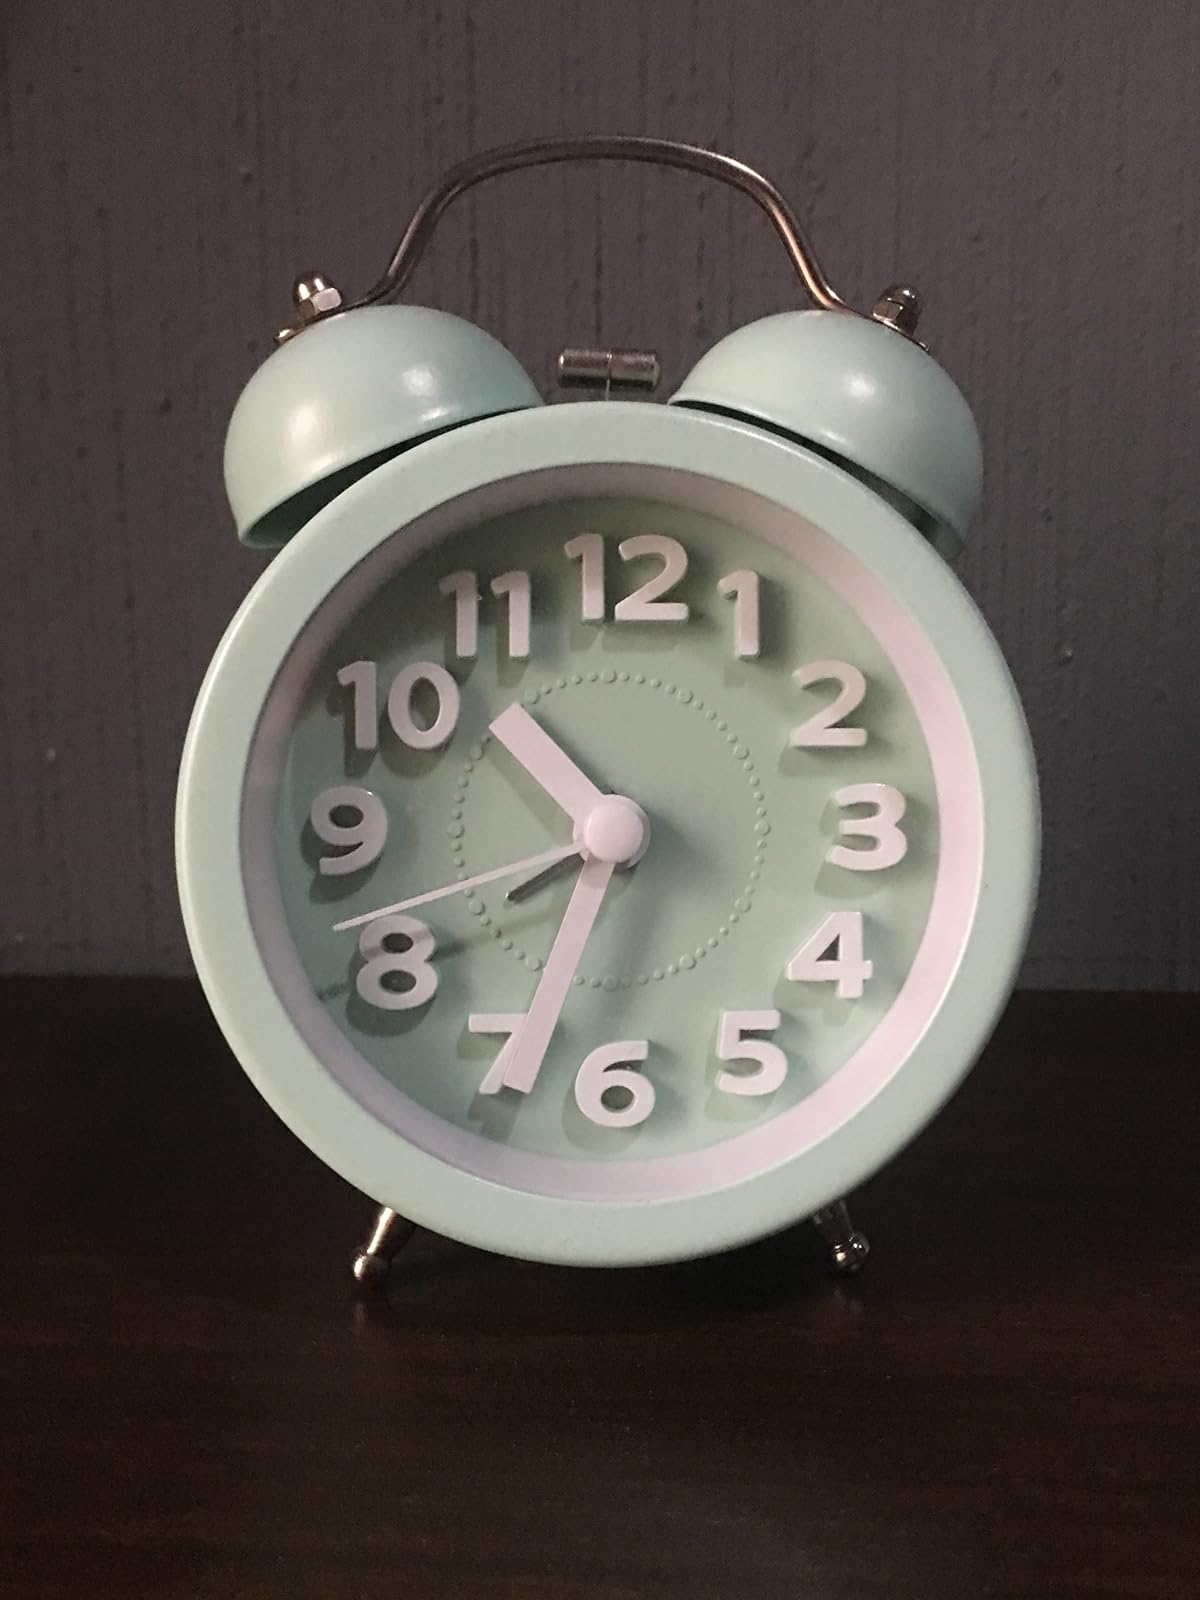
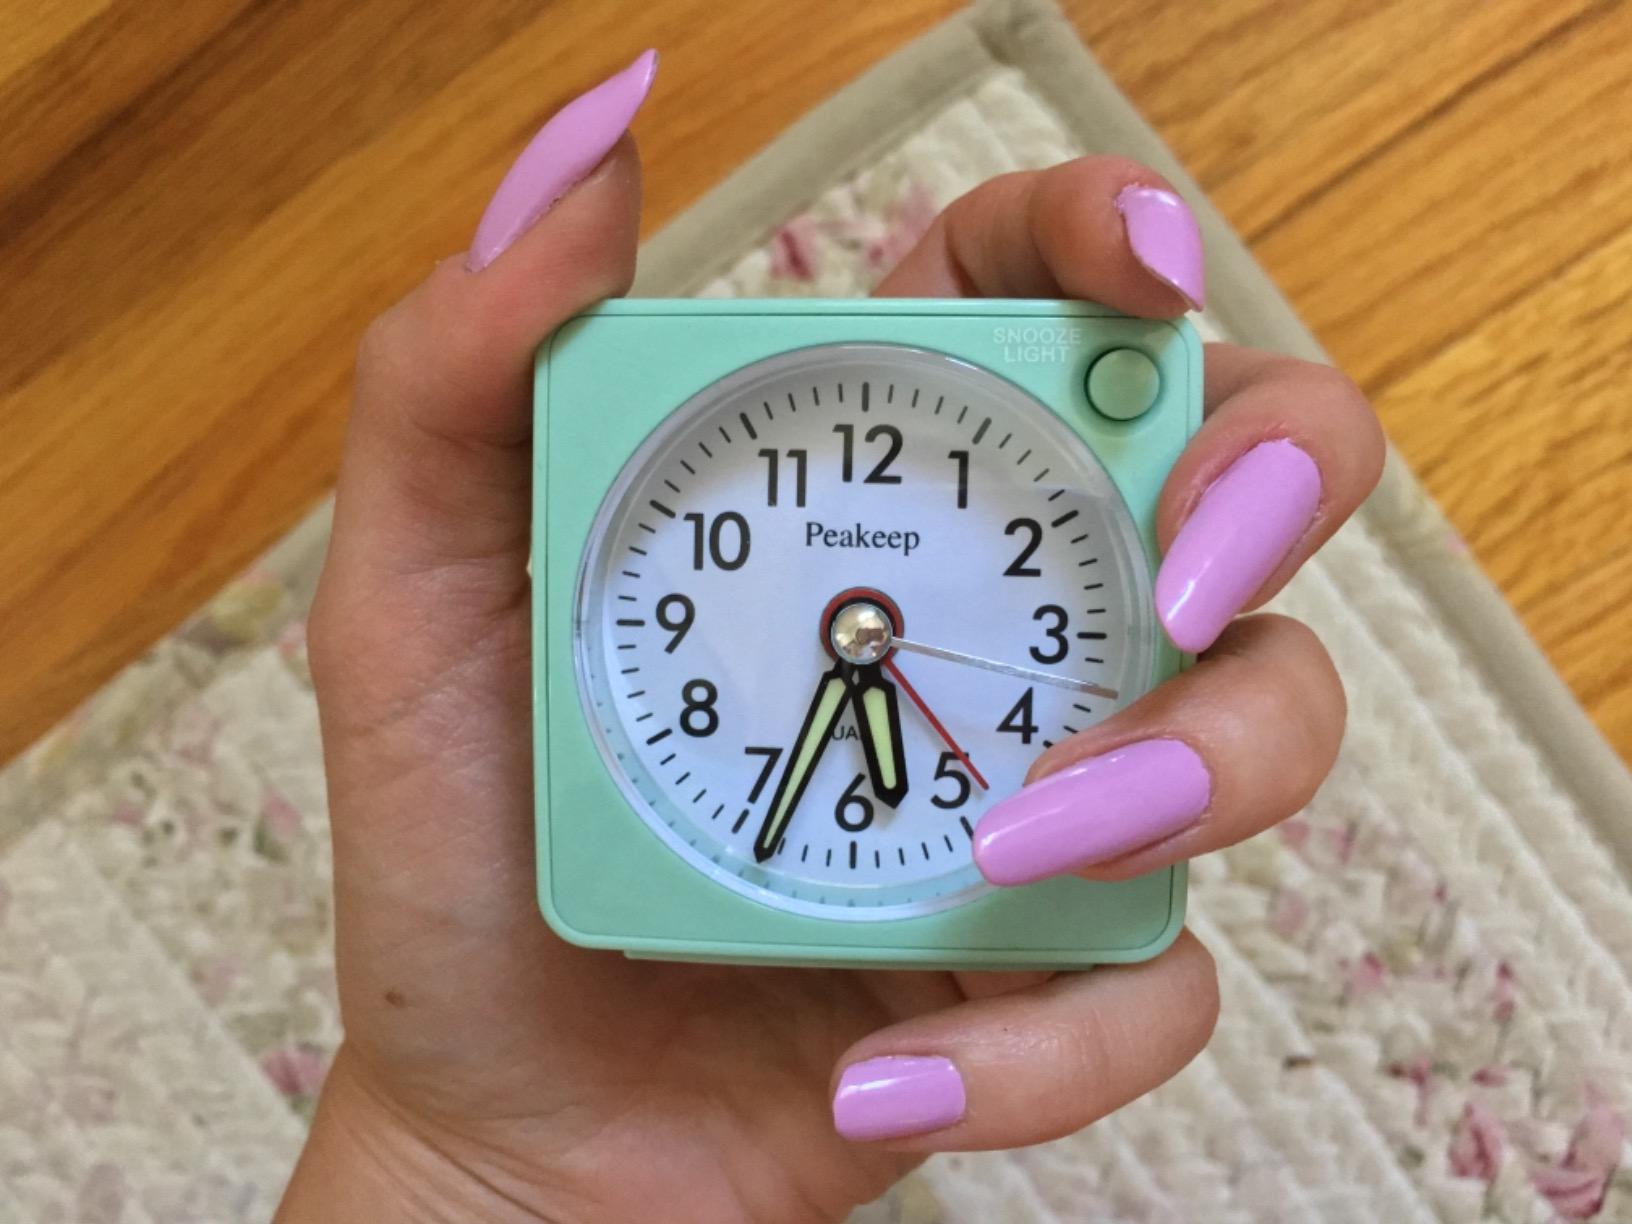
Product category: clock
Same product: no